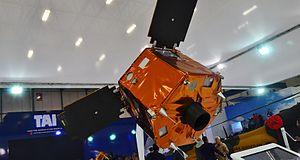
Turkish Aerospace est une entreprise publique turque spécialisée dans la conception, le développement, la fabrication, l'intégration et la modernisation de systèmes aérospatiaux. Elle a été fondée en 1984. Située sur la base aérienne Mürted à Kahramankazan, dans la banlieue d'Ankara, l'usine de production couvre une superficie de 5 millions de mètres carrés avec une installation industrielle de 296 000 mètres carrés sous son toit.